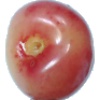
Label: cherry_rainier